Giants of Mont'e Prama

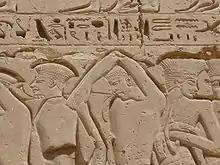
Philistine soldiers with crested helmet, from a graphic wall relief at Medinet Habu, 1185–52 BC, during the reign of Rameses III

Beginning in the fourteenth century BC, the Mycenaean Greeks landed in the Sinis peninsula and elsewhere in Sardinia, whereas the first presence of Philistines is dated ca. 1200 BC. However, given that Philistines made use of Mycenenan-like pottery and the long-standing relationships between Crete and Sardinia, it cannot be ruled out that Philistines were present in Sardinia earlier than the thirteenth century BC.